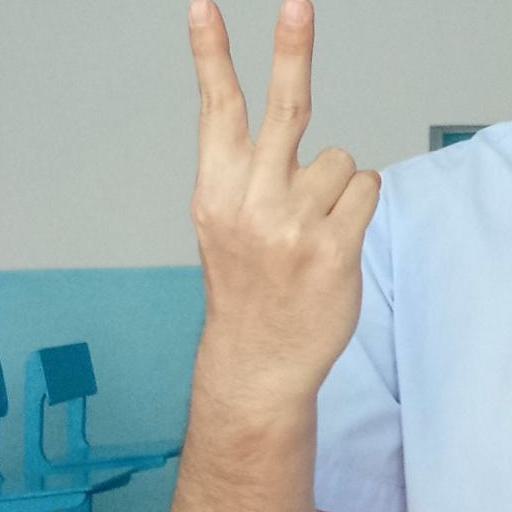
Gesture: peace_inverted